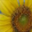
Label: sunflower